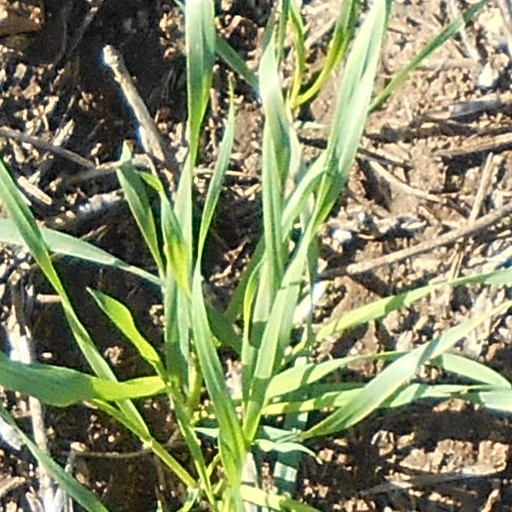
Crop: wheat